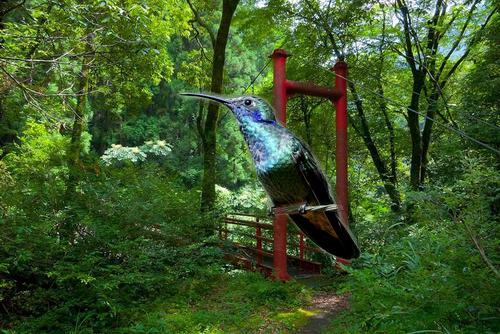
Bird species: Green_Violetear
Bird type: landbird
Background: land